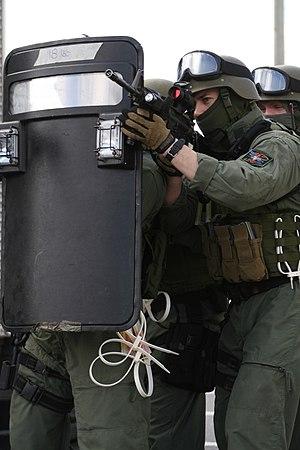
Un bouclier balistique est un dispositif de protection utilisé par la police et l'armée afin d'arrêter ou de dévier les balles tirées dans leur direction. Les boucliers balistiques protègent également de menaces moins importantes comme l'envoi de projectiles et peuvent ainsi être utilisés dans des situations ou un bouclier antiémeute n'offrirait pas une protection adéquate.